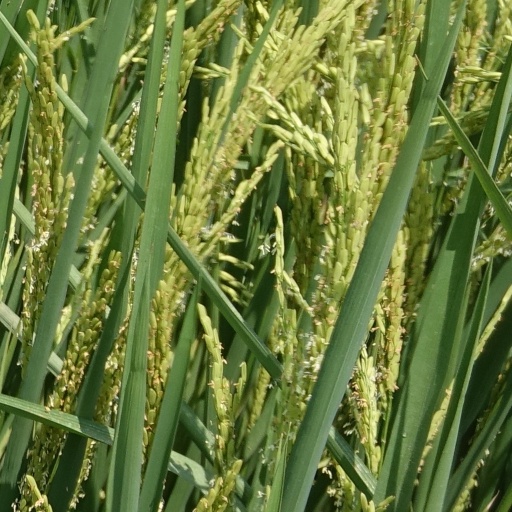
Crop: rice